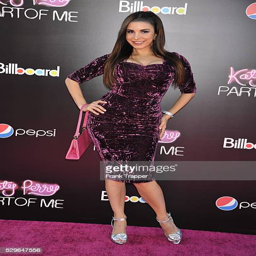
model arrives at the premiere held